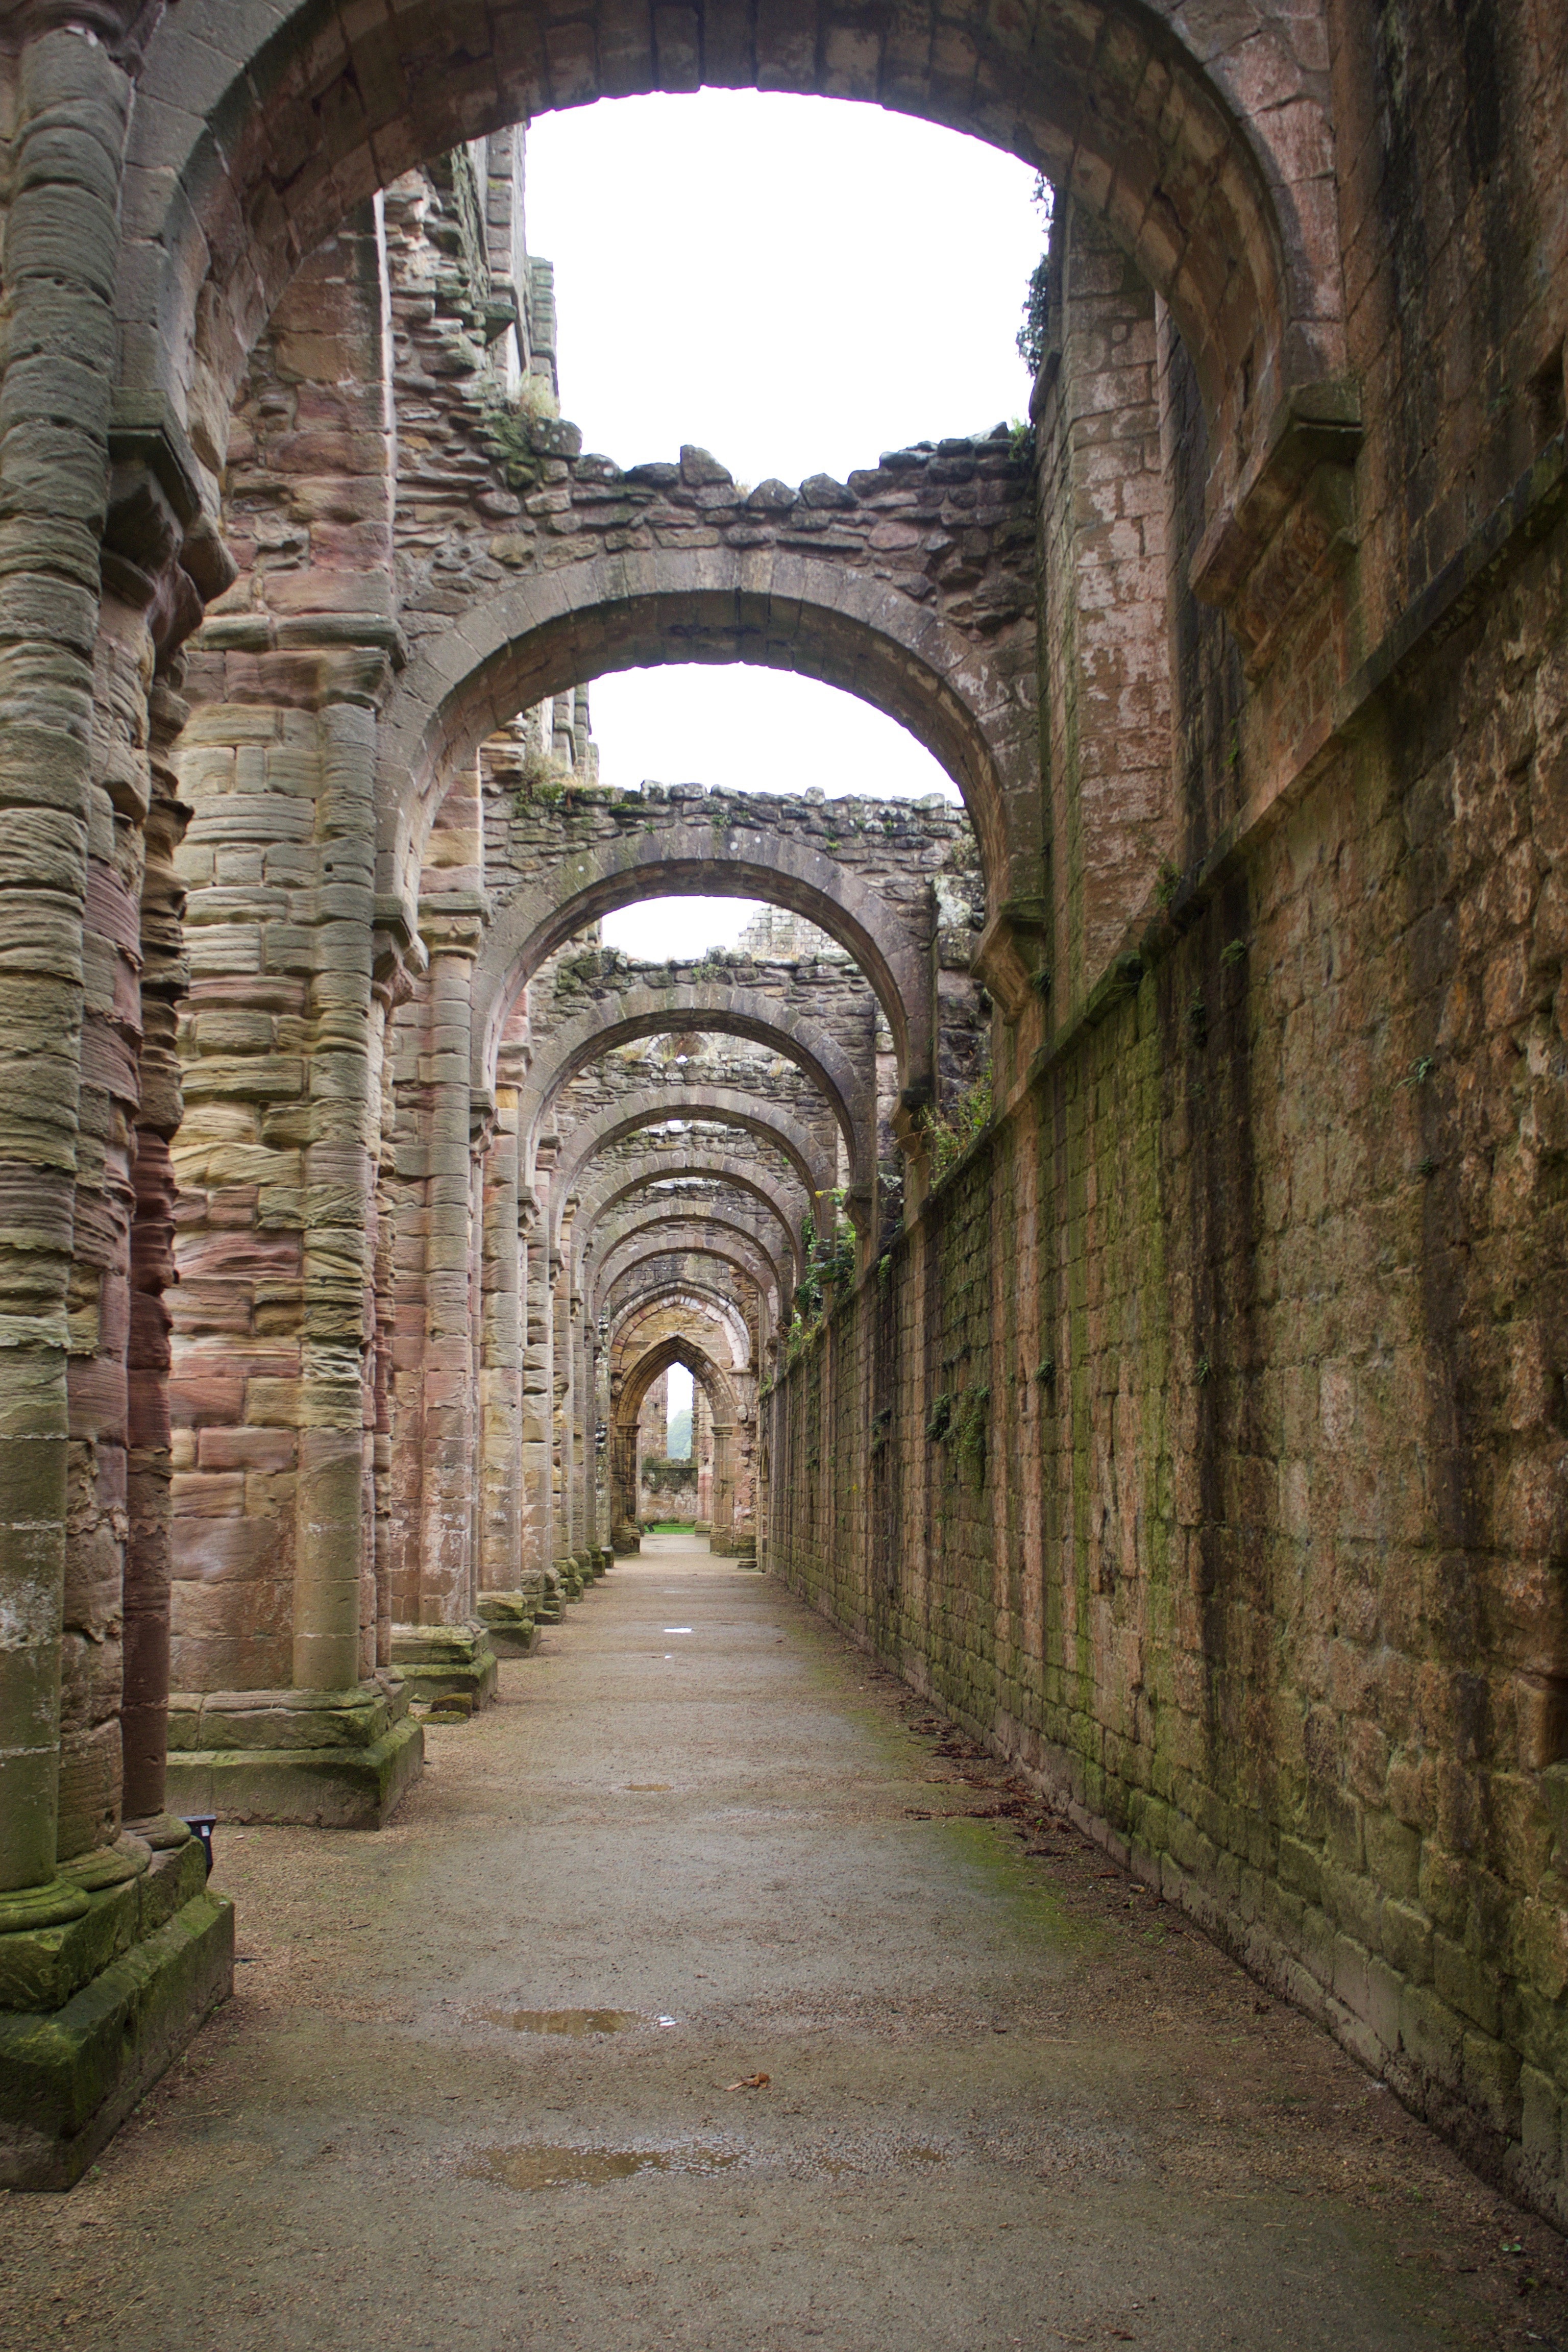
architecture, building, alley, arch, ruin, place of worship, england, yorkshire, ruins, infrastructure, monastery, history, arcade, abbey, middle ages, united kingdom, unesco world heritage site, fountains abbey, national treust, cistercian monastery, ancient history